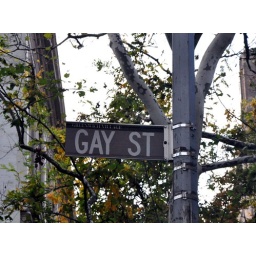
The most photographed street sign in New York City.